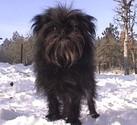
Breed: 200-n000012-affenpinscher